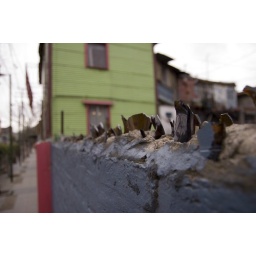
Glass to keep people from jumping the wall in La Boca